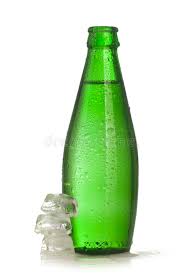
Waste category: glass